KIT (AM)

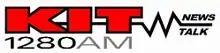
Logo until 2011

On November 17, 2011, KIT began simulcasting its news/talk format on KQMY 99.3 FM, which was renamed KIT-FM (later KMGW) in February 2012. The simulcast ended in 2015, when KMGW switched to a Classic Hits format.